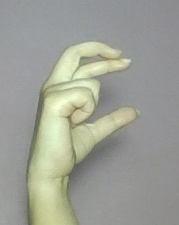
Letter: thal